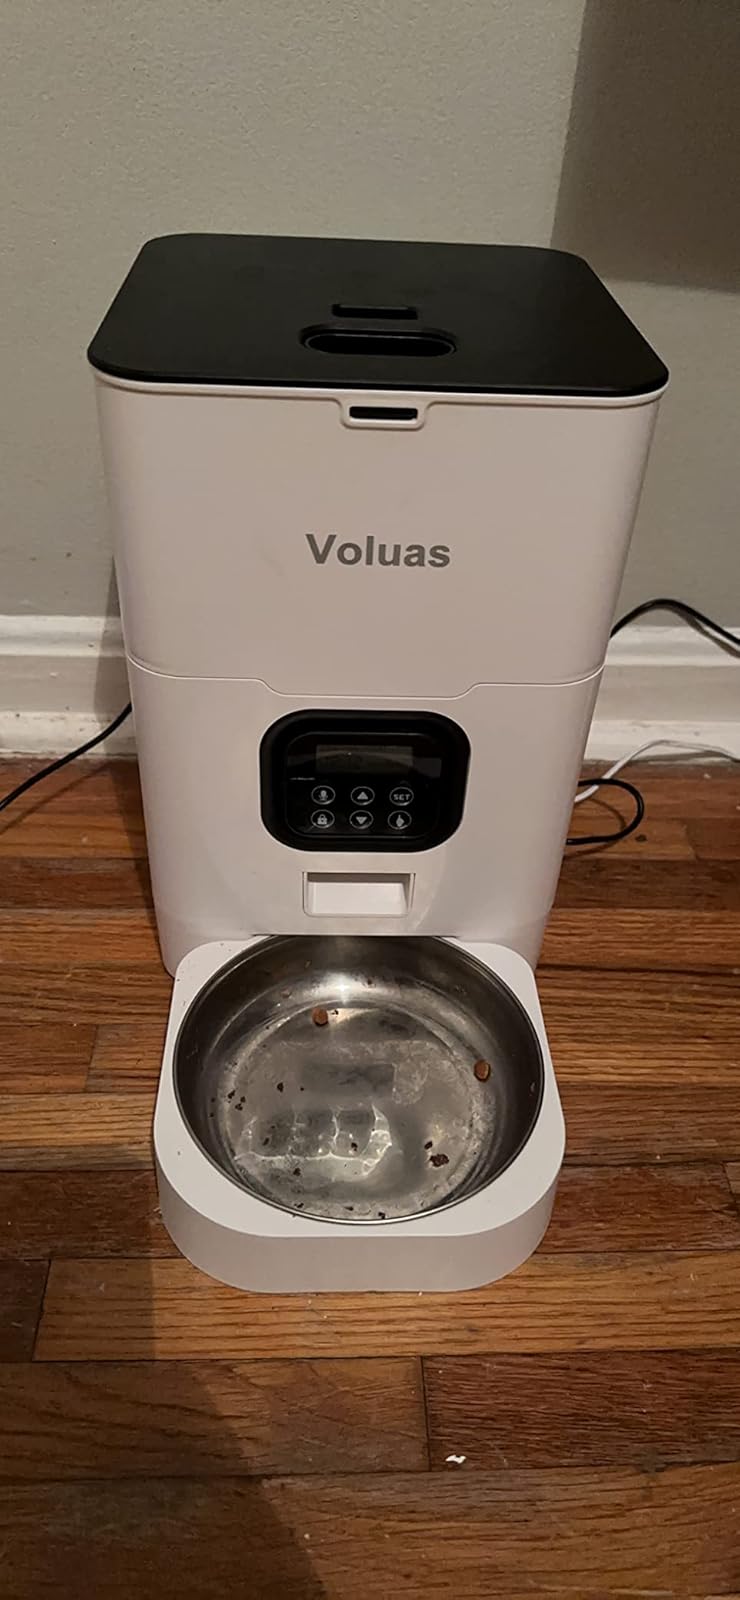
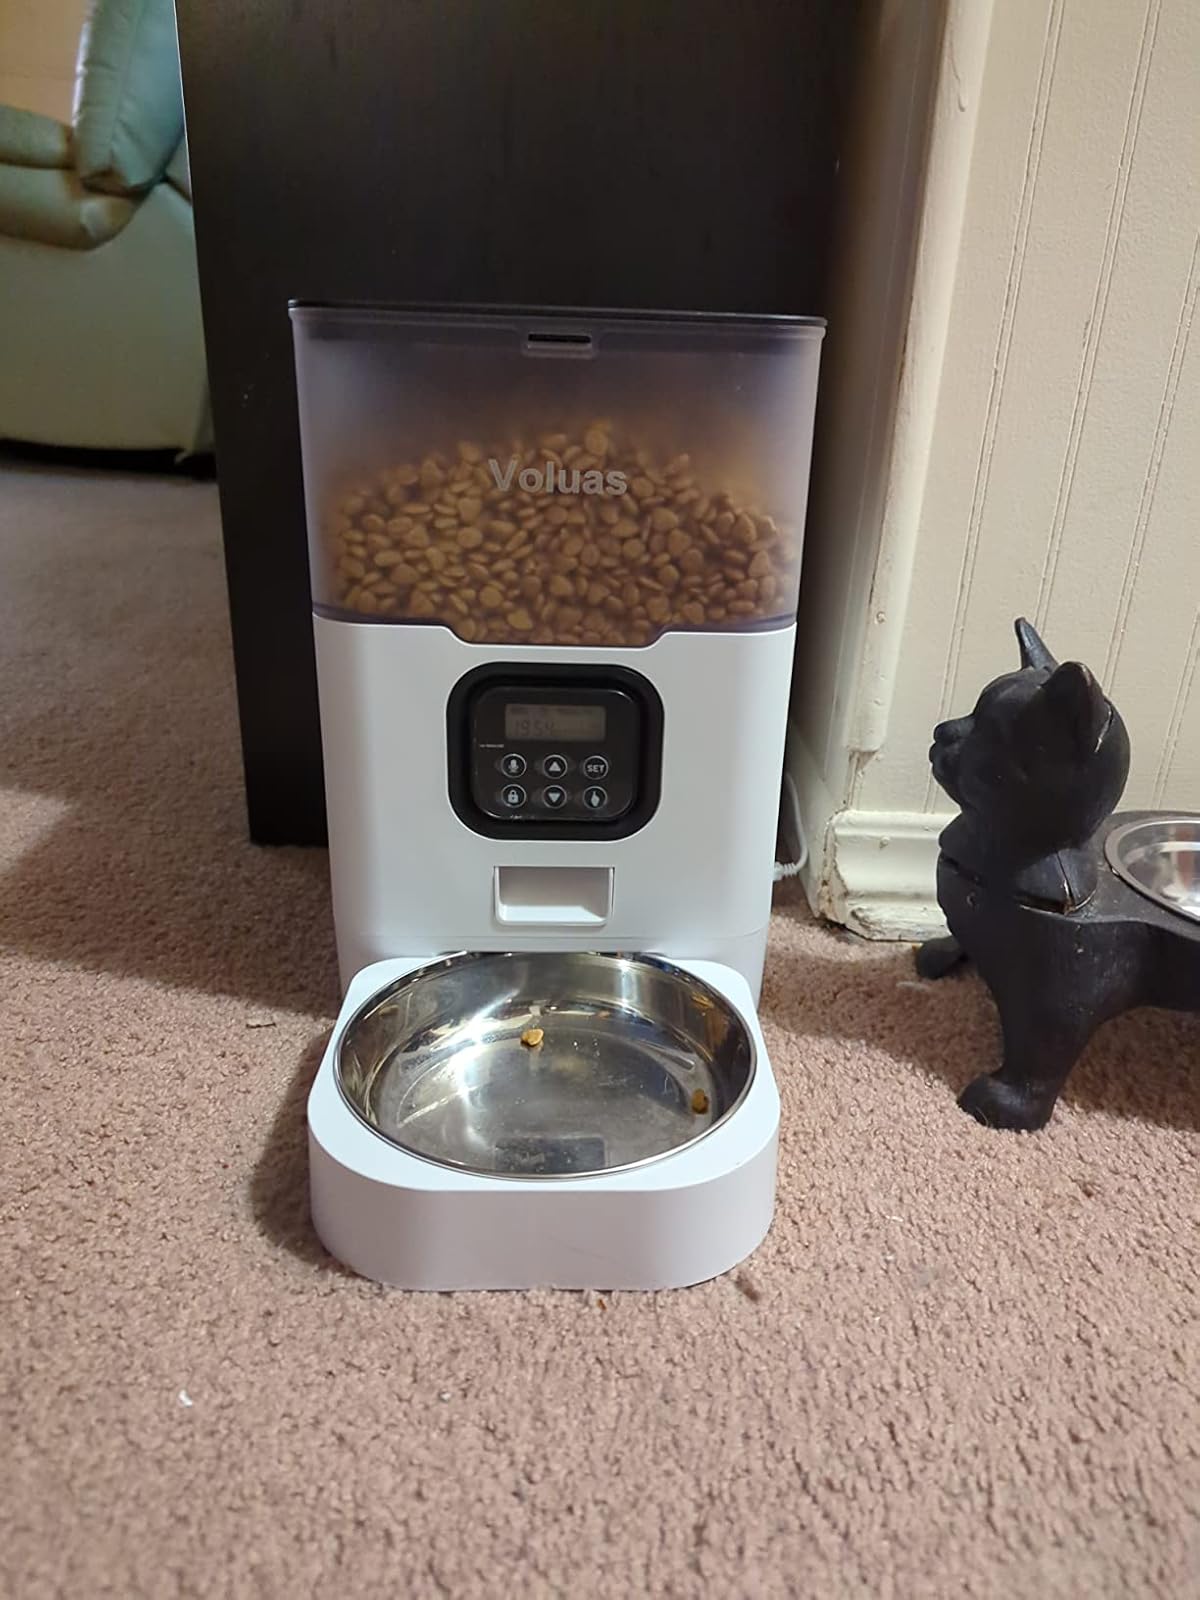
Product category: items_feeder
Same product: no